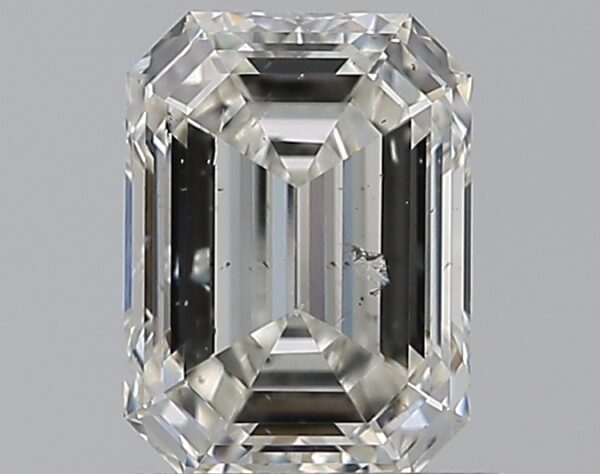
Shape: emerald
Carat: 0.8
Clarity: SI2
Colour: H
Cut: EX
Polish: EX
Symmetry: EX
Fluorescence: N
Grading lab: GIA
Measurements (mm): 6.13 x 4.51 x 3.07